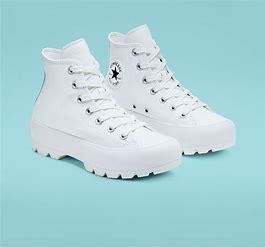
Brand: Converse
Model: Chuck Taylor All Star Top